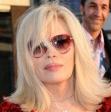
Age: 60